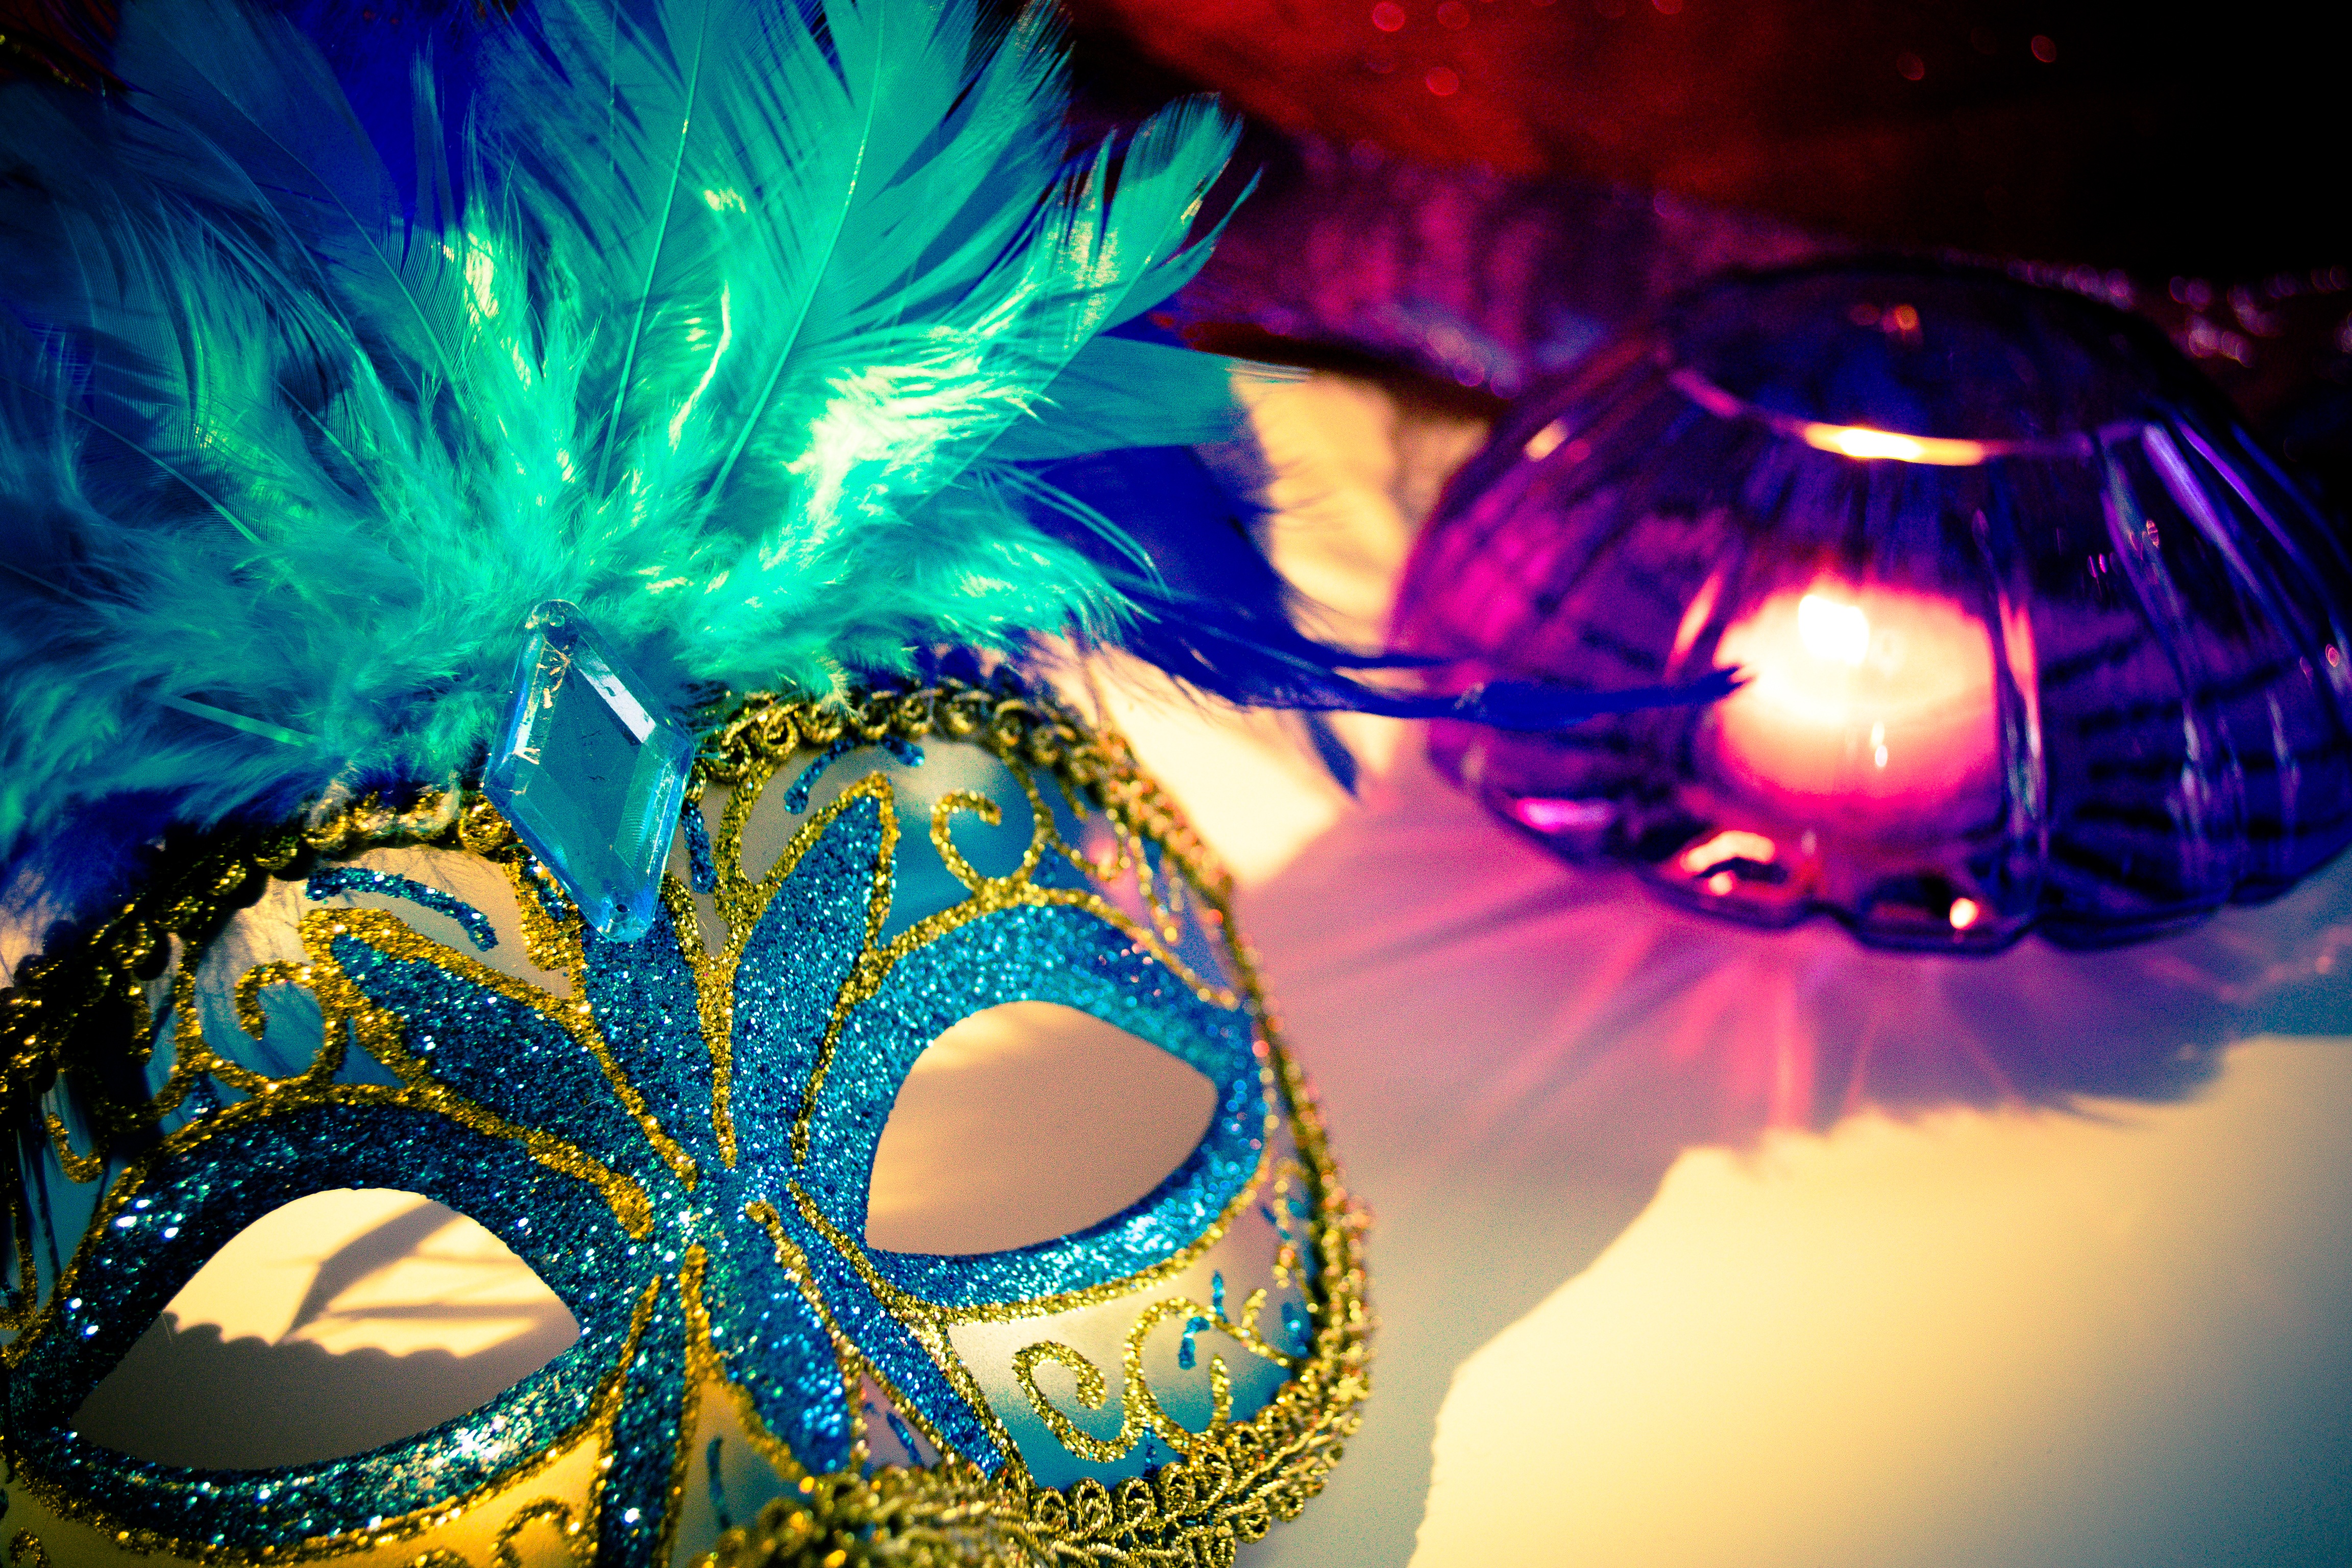
decoration, carnival, opera, flame, venice, blue, candle, feather, glitter, face, festival, cool image, mask, luxury, gold, ornate, feathers, teal, performance, party, theater, fantasy, event, costume, masquerade, cool photo, gras, italian, masque, masking, theatrical, venetian, venetian mask, mardi